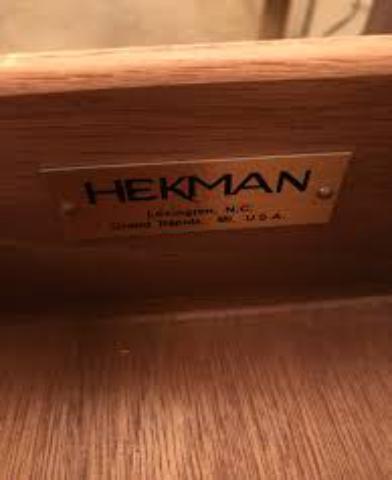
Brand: hekman
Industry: Necessities